Kirovsky District, Saint Petersburg

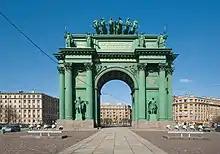
Narva Triumphal Arch

Kirovsky District is a district of the federal city of St. Petersburg, Russia. As of the 2010 Census, its population was 334,746; down from 338,820 recorded in the 2002 Census.